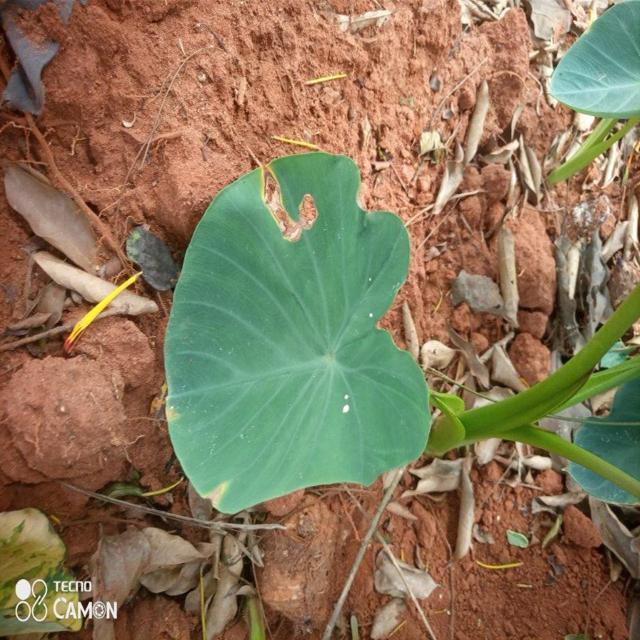
Label: Early_Blight